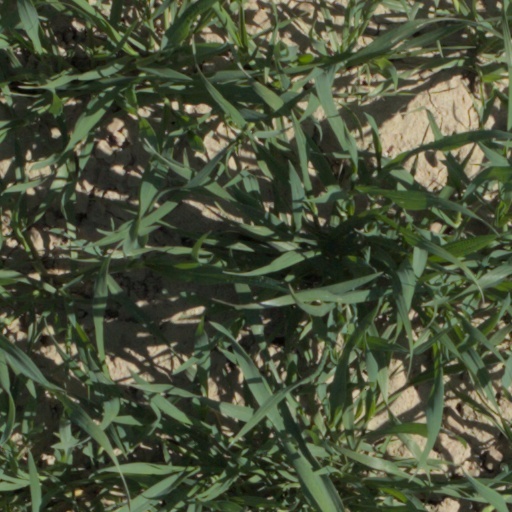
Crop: wheat